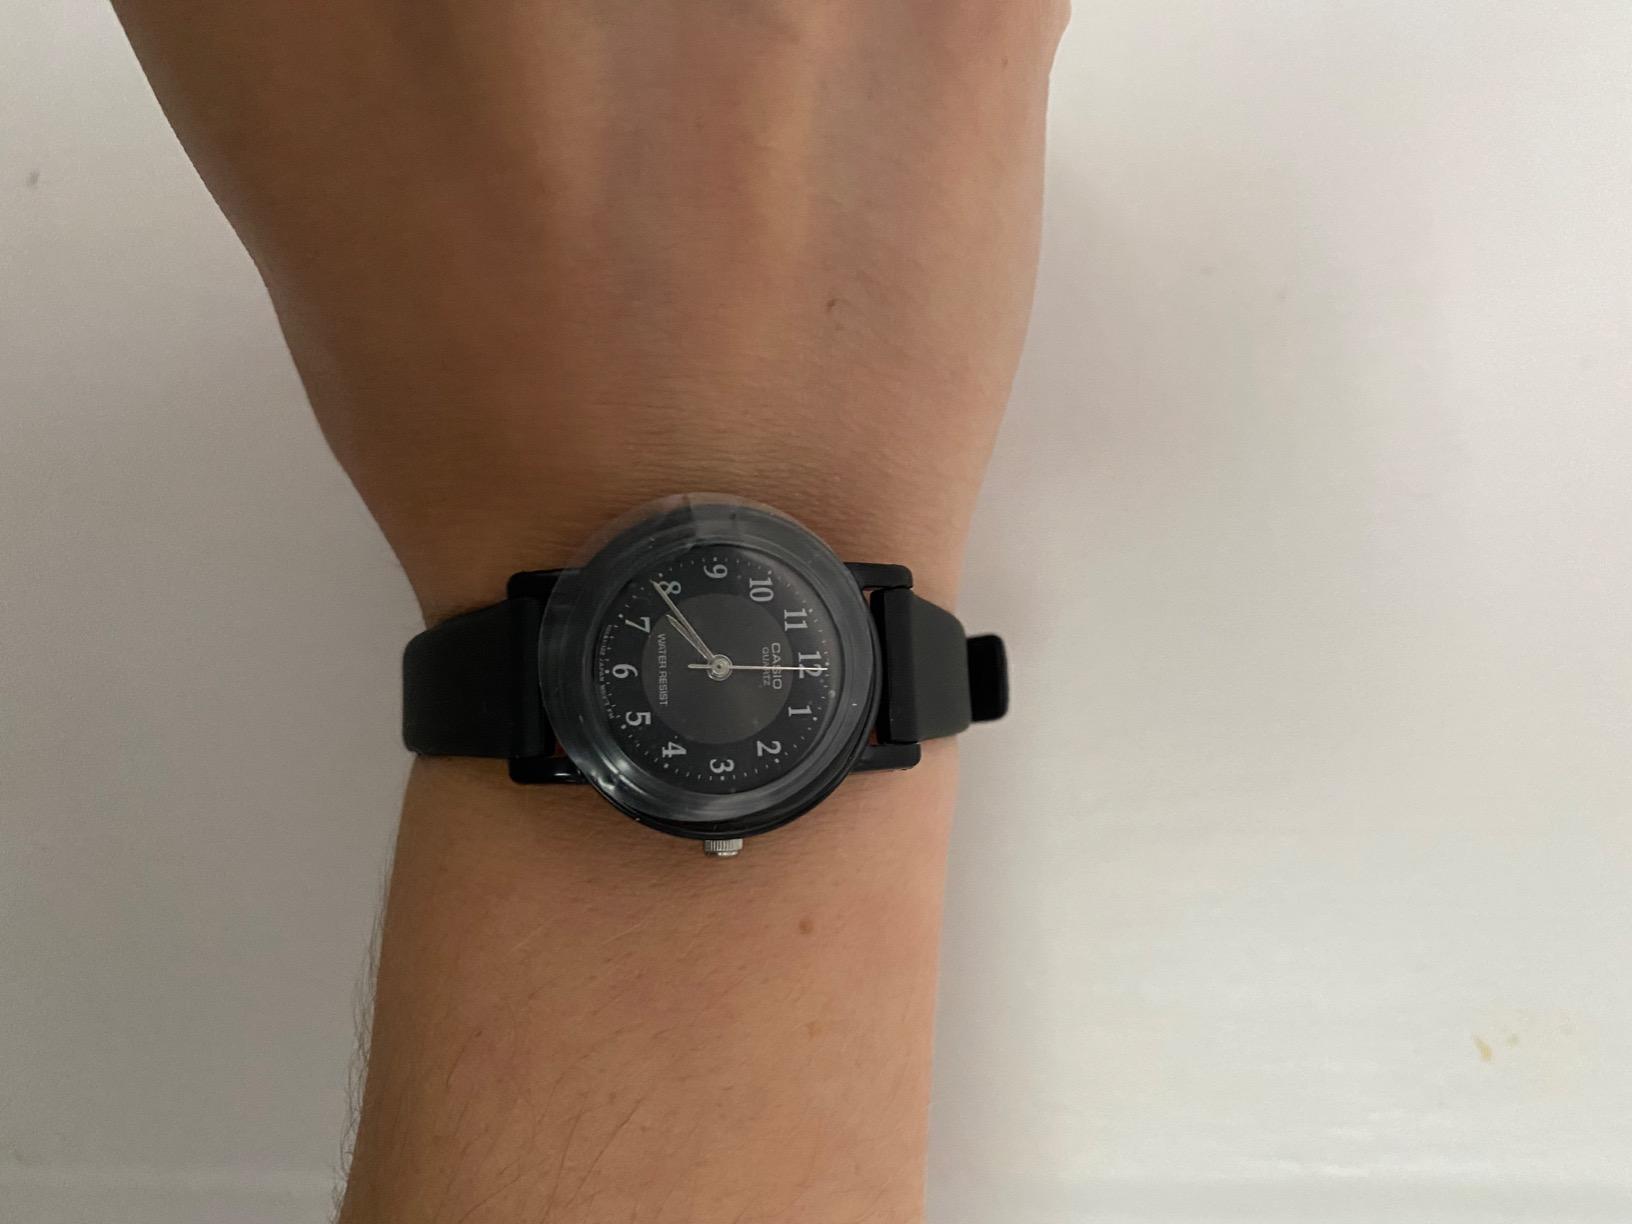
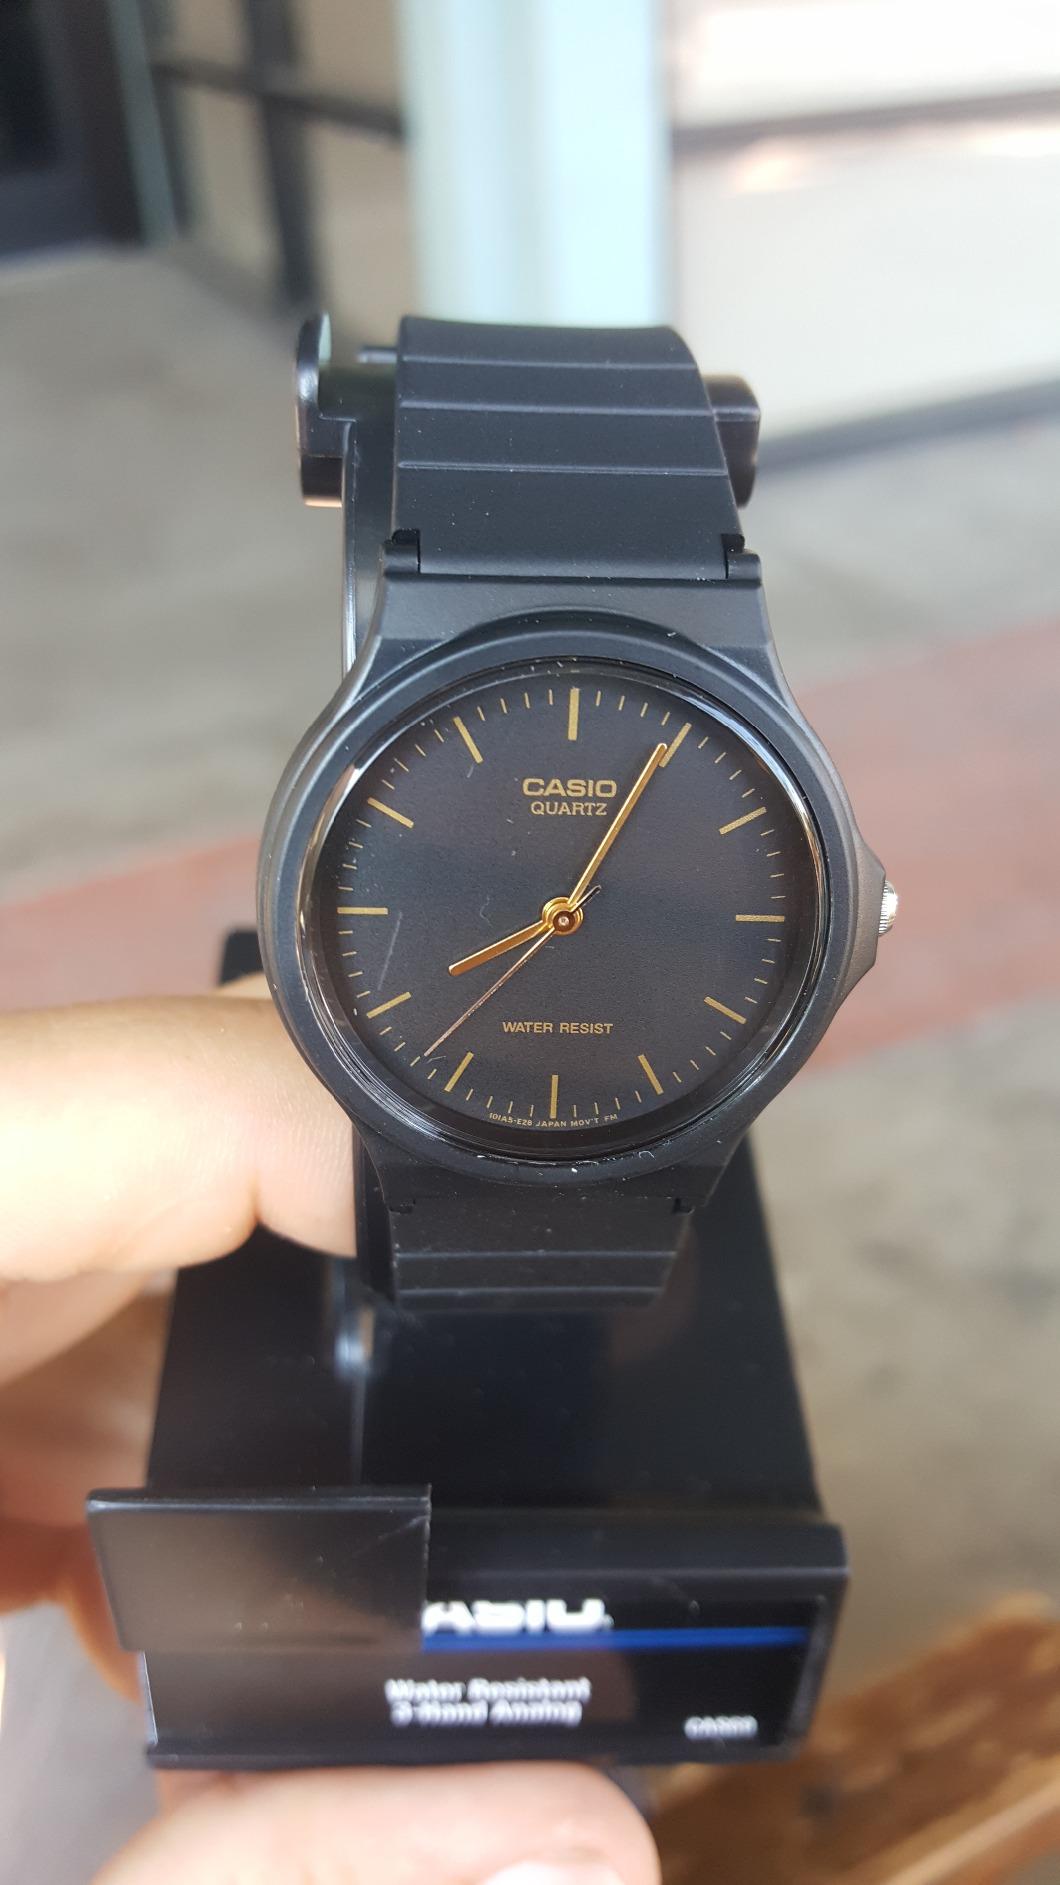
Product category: accessories_watch
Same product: no